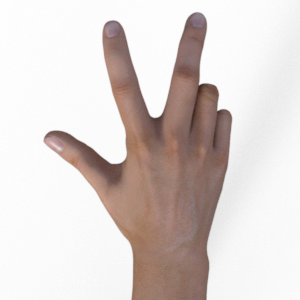
Label: scissors